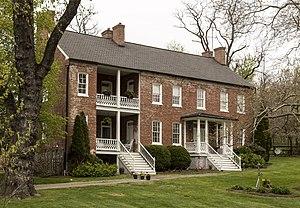
Maison Nathan Vanmetre, près de Martinsburg, West Virginia, Etats-Unis This is an image of a place or building that is listed on the National Register of Historic Places in the United States of America. Its reference number is 94001289